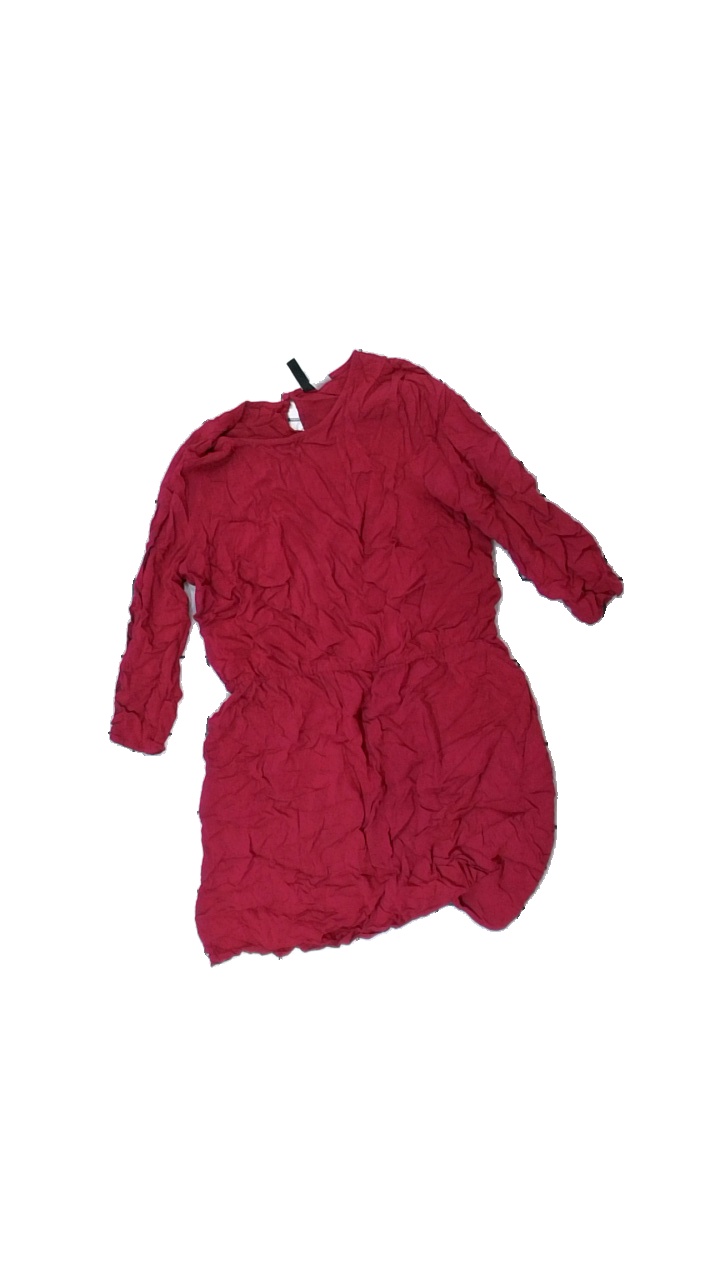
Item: Tunic (Ladies)
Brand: H&m
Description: Pruple tunic
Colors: Purple
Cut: Regular, C-collar
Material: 100% viscose
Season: All
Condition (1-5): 1
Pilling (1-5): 4
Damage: sloppy repair
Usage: Export
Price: <50